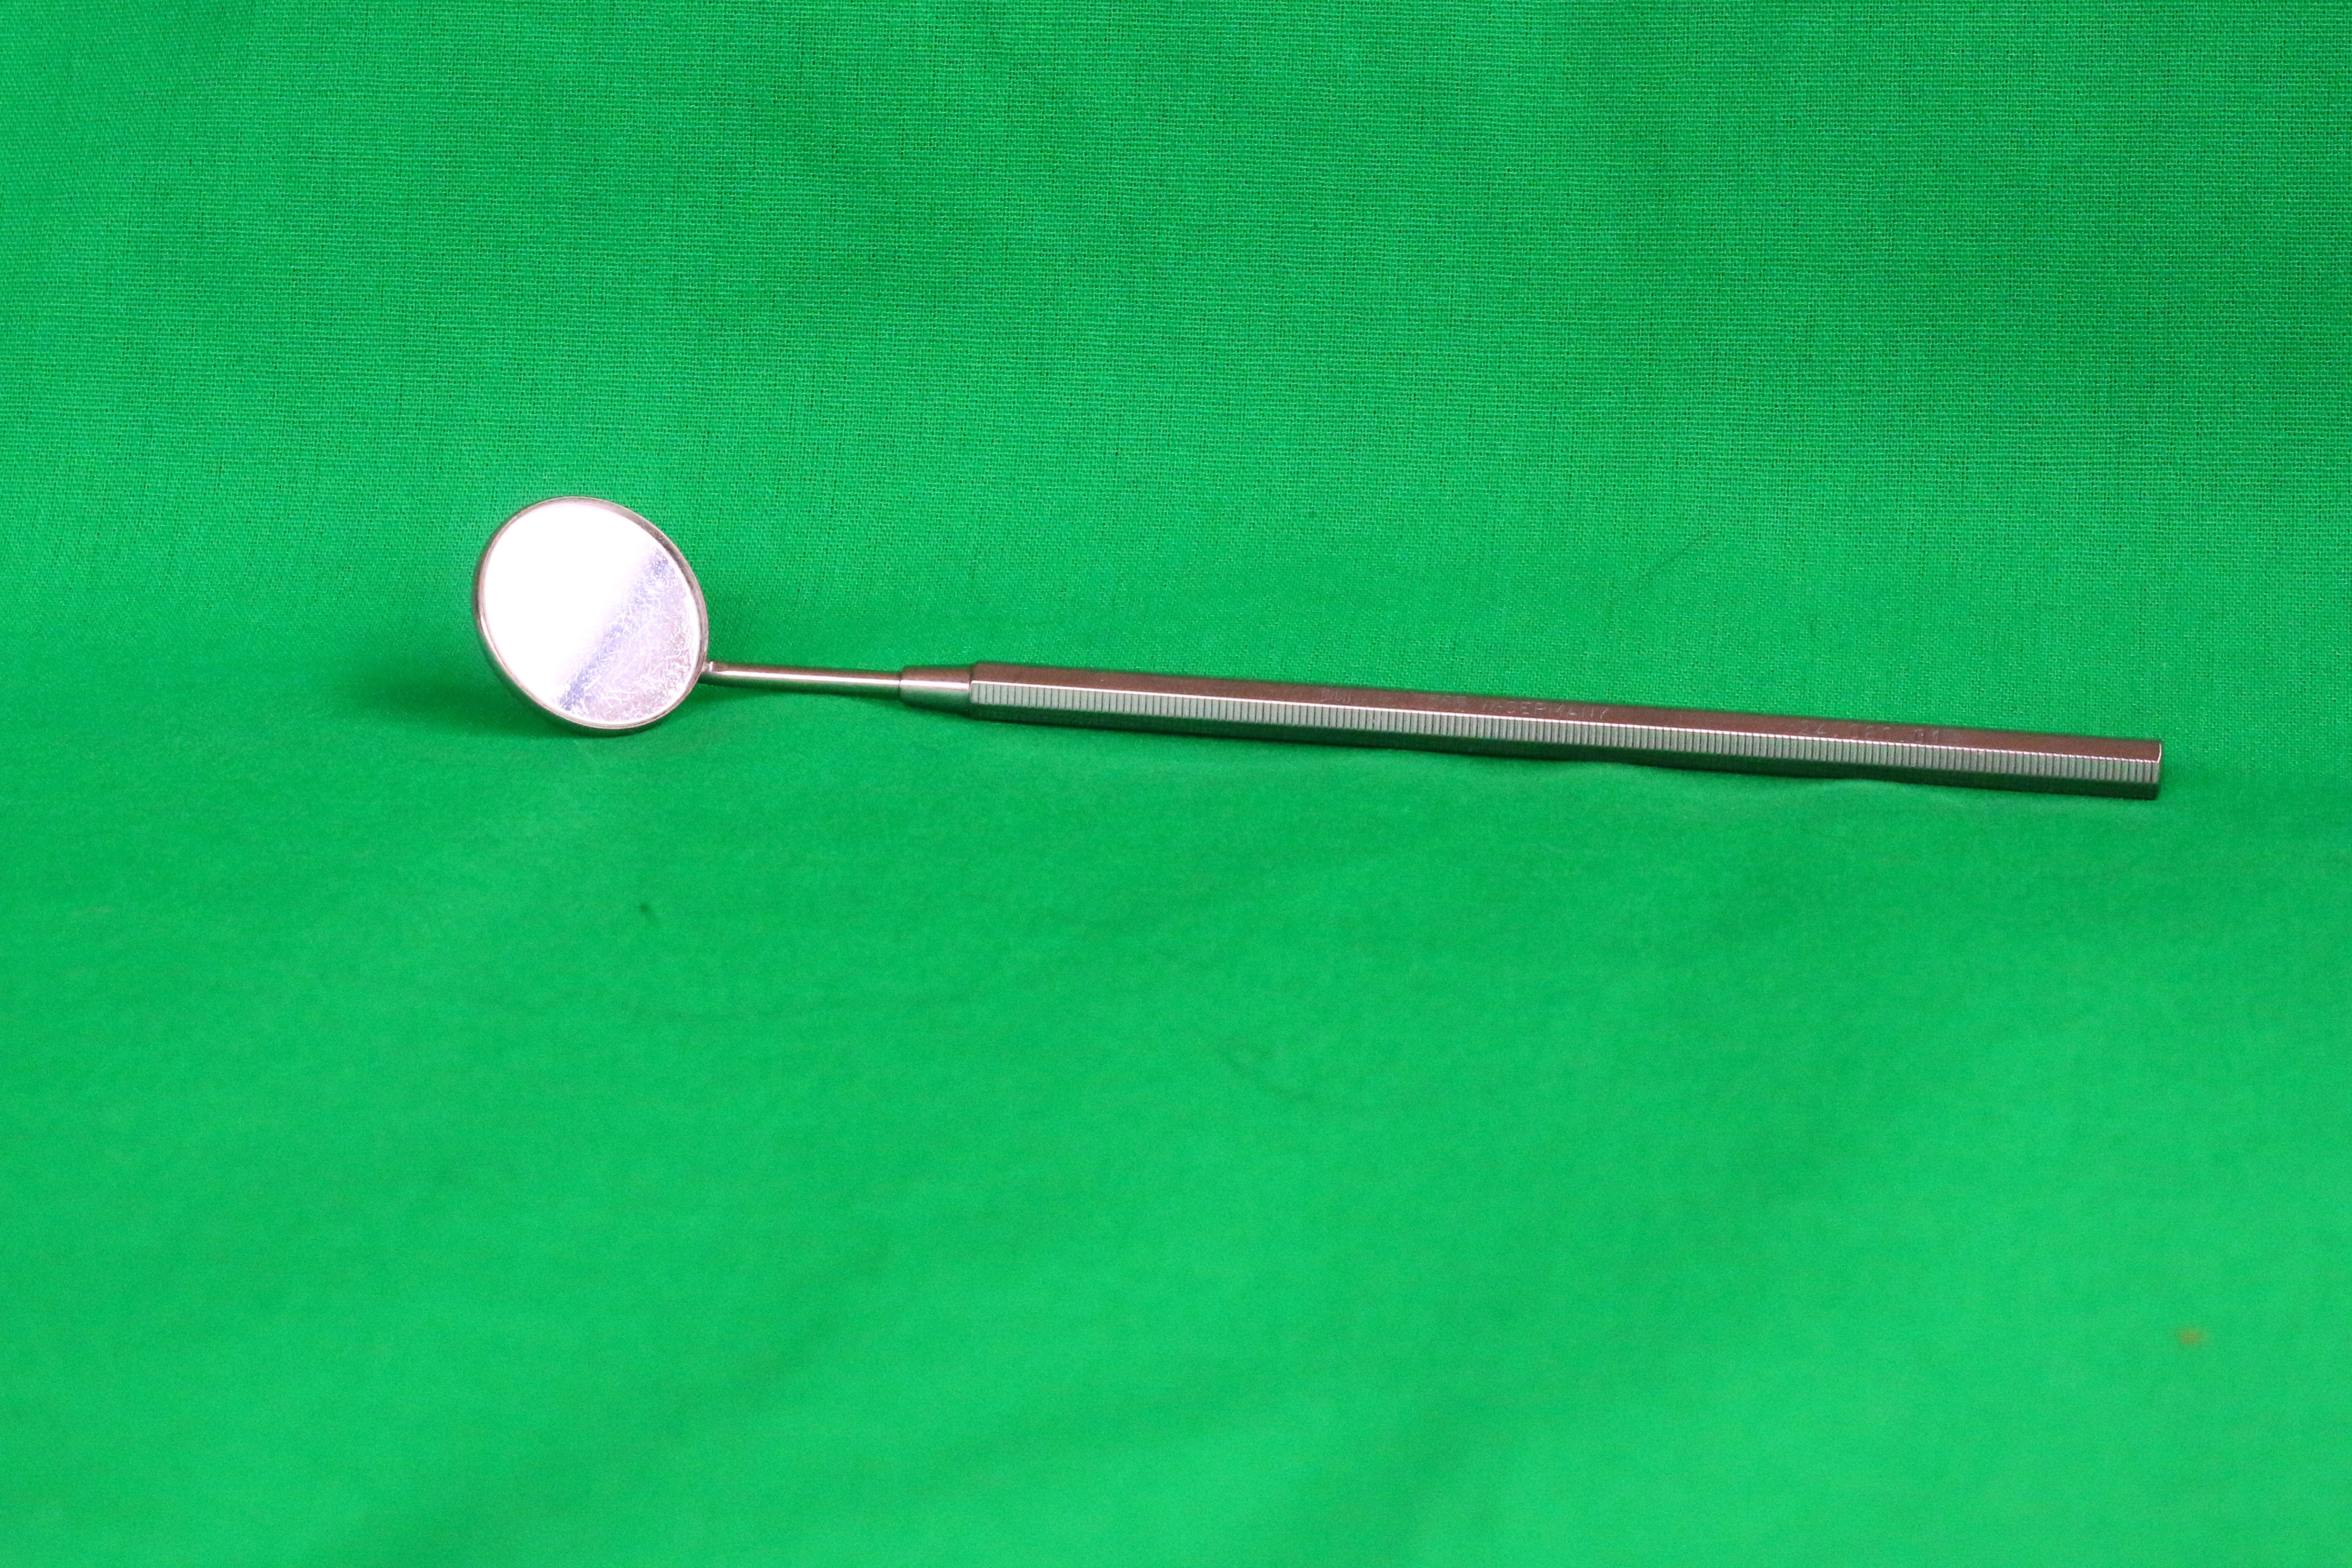
professional, dentist, golf club, mirror, instruments, indoor games and sports, cue stick